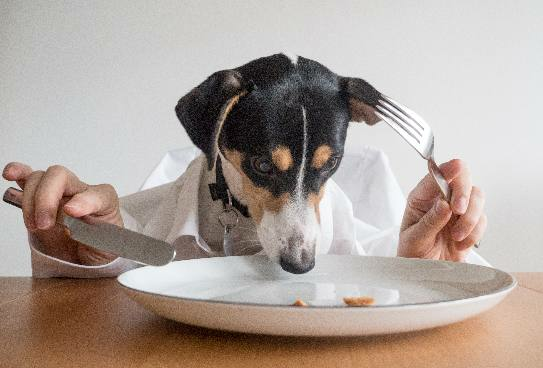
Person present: Yes